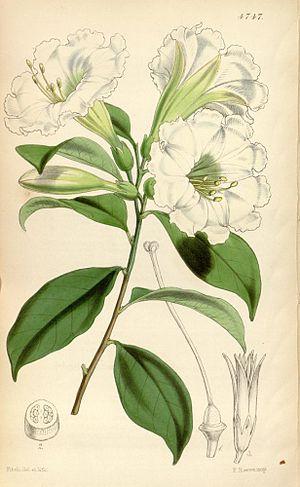
Metternichia est un genre de plantes de la famille des Solanaceae.